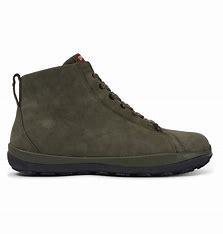
Brand: Camper
Model: PEU